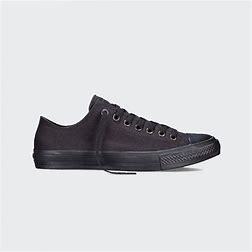
Brand: Converse
Model: Chuck Taylor All Star Ii